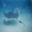
Label: ray